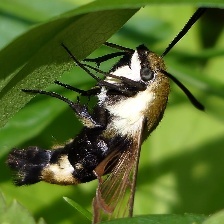
Species: CLEARWING MOTH